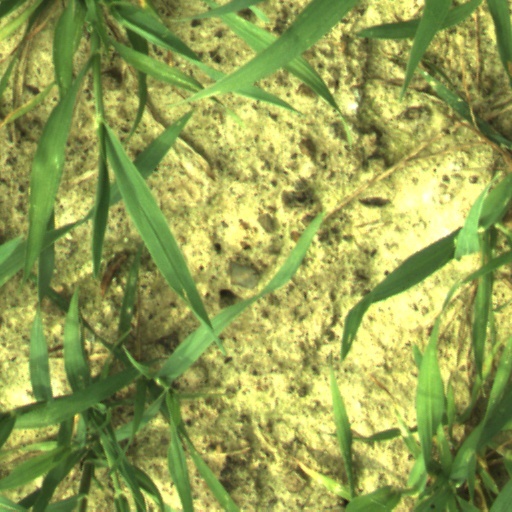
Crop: wheat